Siuntio

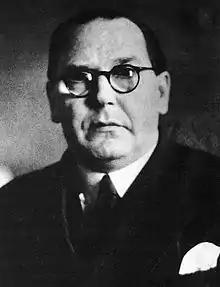
Karl-August Fagerholm

Pickala Manor House and its surroundings are listed as Nationally Significant Built Cultural Environment and protected by the Finnish Heritage Agency.